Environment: real
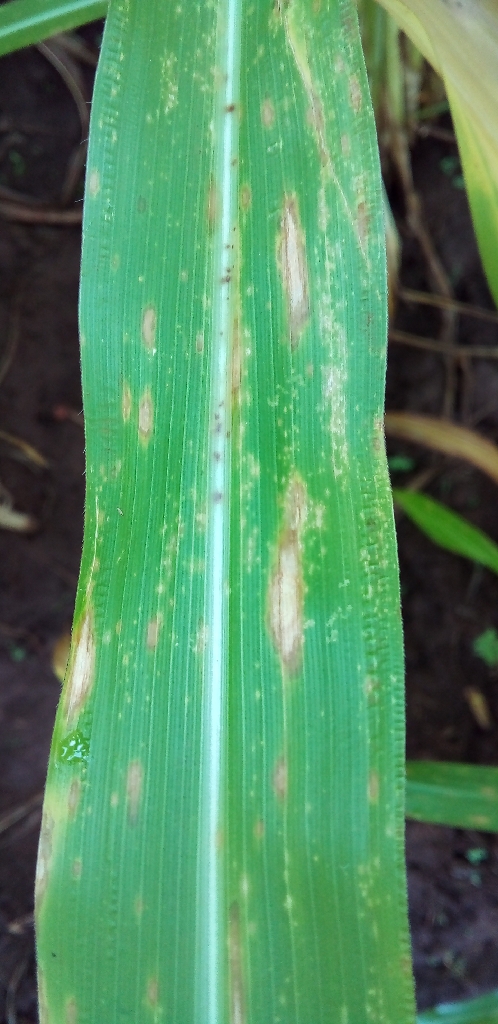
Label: northern_corn_leaf_blight